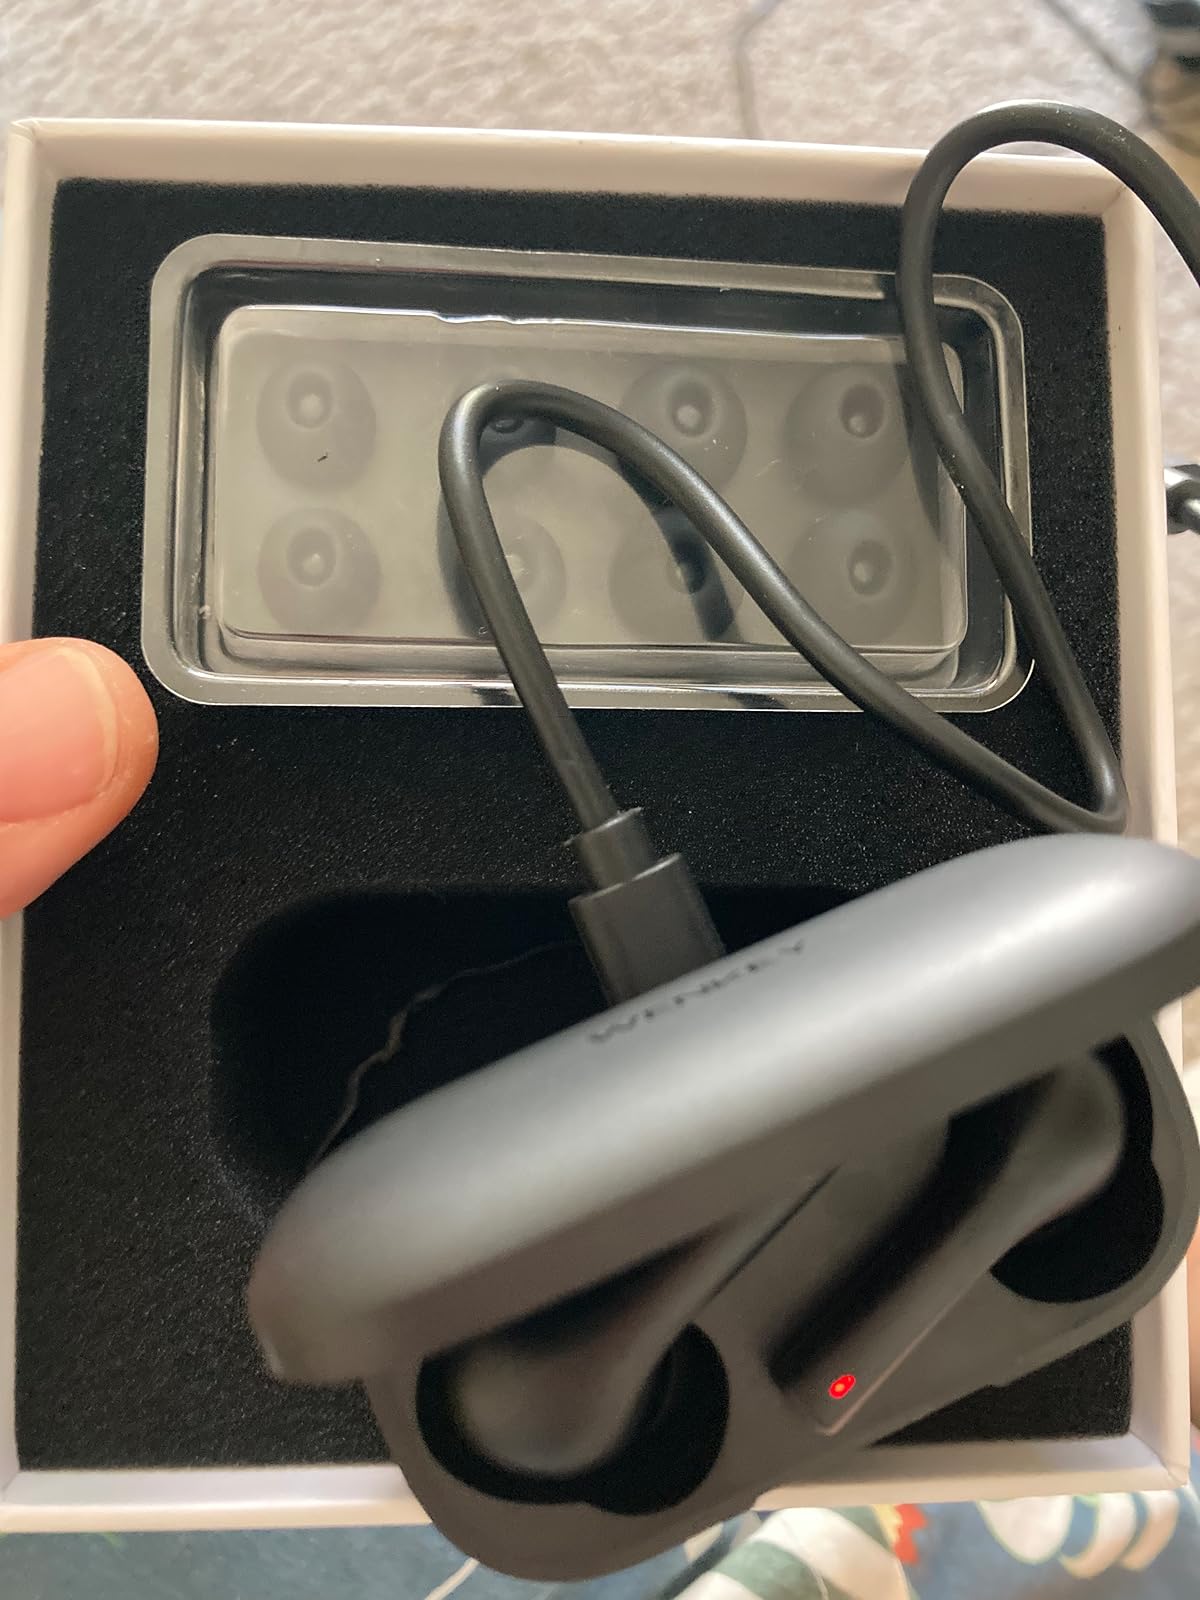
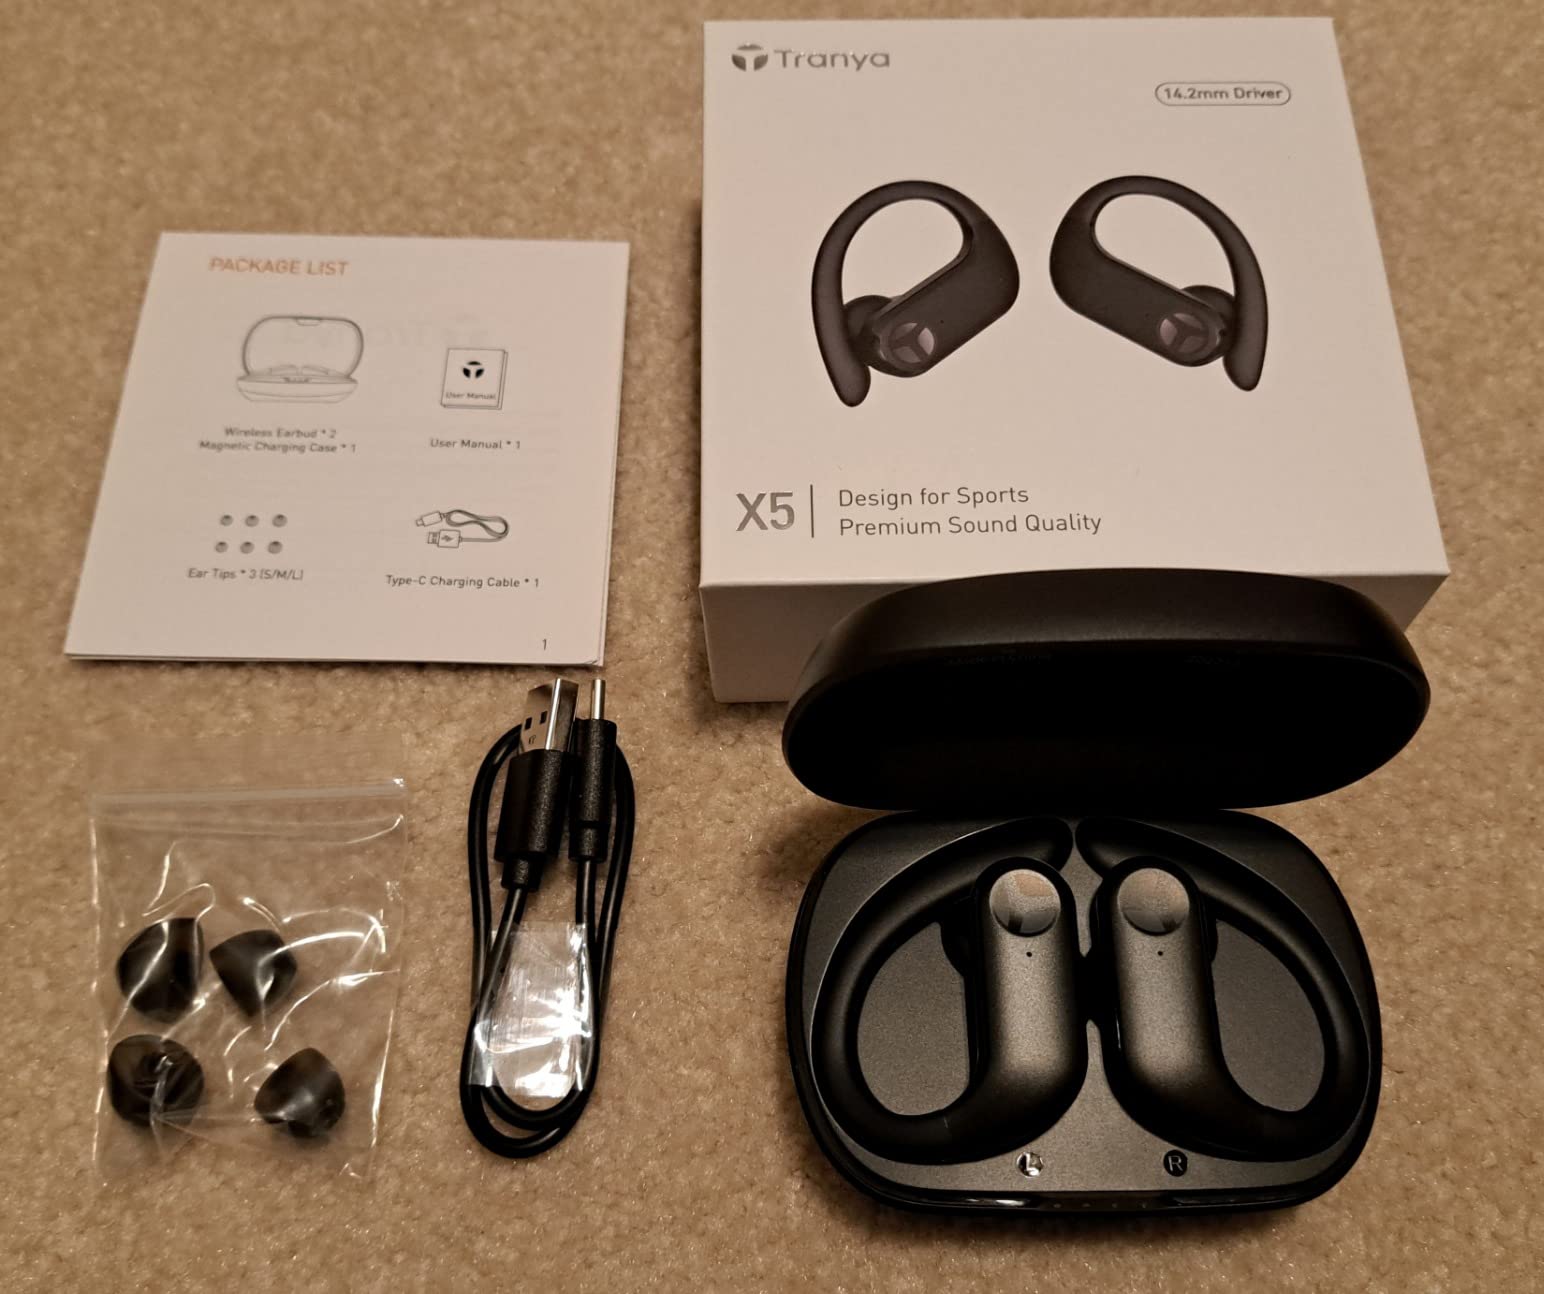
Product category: earbuds
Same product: no